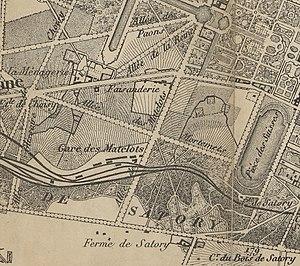
Détail centré sur la gare des Matelots d'un plan de l'ouest de Paris et de la banlieue ouest.
La gare de Versailles-Matelots, dite aussi gare des Matelots, est une gare ferroviaire française de la ligne de la grande ceinture de Paris. Elle est située au nord du plateau de Satory et au sud du Camps des Matelots et de l'allée des Matelots qui se termine en impasse sur le bord du Grand Canal de Versailles.